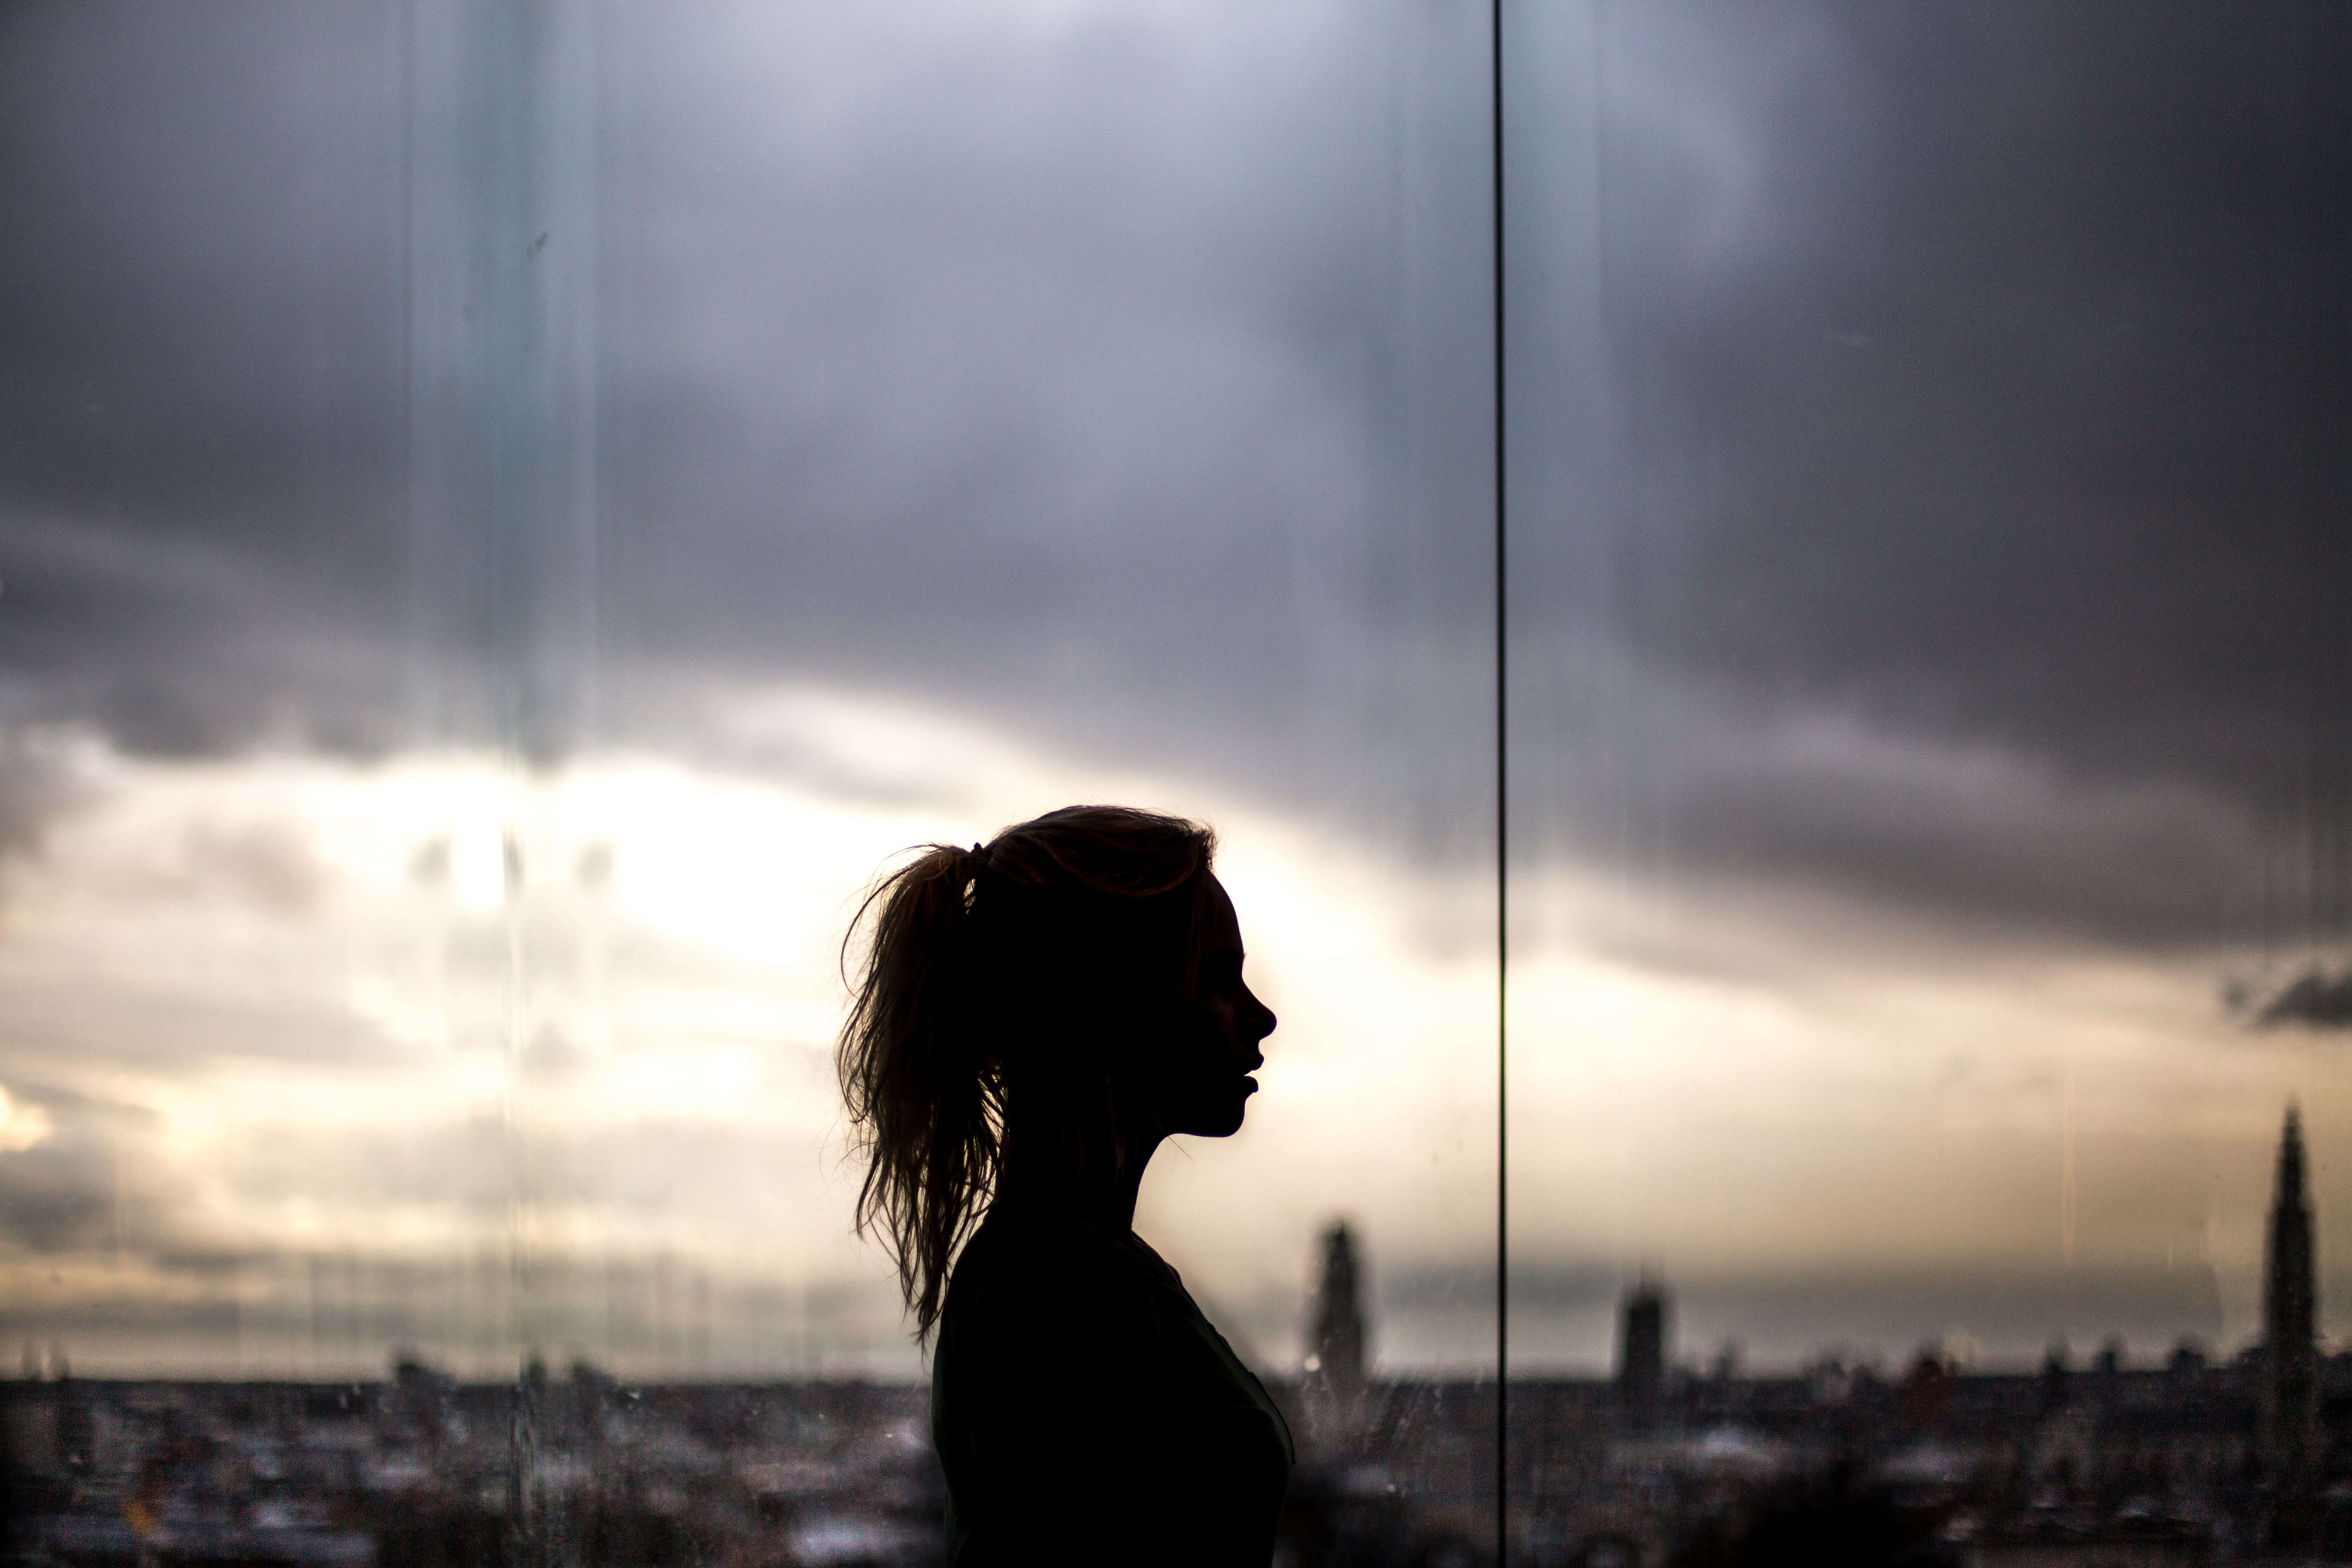
silhouette, light, cloud, sky, woman, sunset, sunlight, morning, dusk, evening, weather, darkness, lady, atmospheric phenomenon, atmosphere of earth